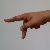
The image shows a hand gesture representing the letter 'P' in Indian Sign Language.